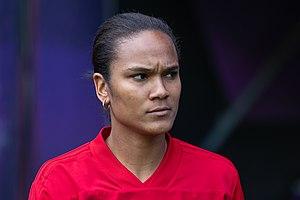
Wendie Renard est une footballeuse internationale française née le 20 juillet 1990 à Schœlcher en Martinique. Elle évolue au poste de défenseuse droite ou centre à l'Olympique lyonnais.